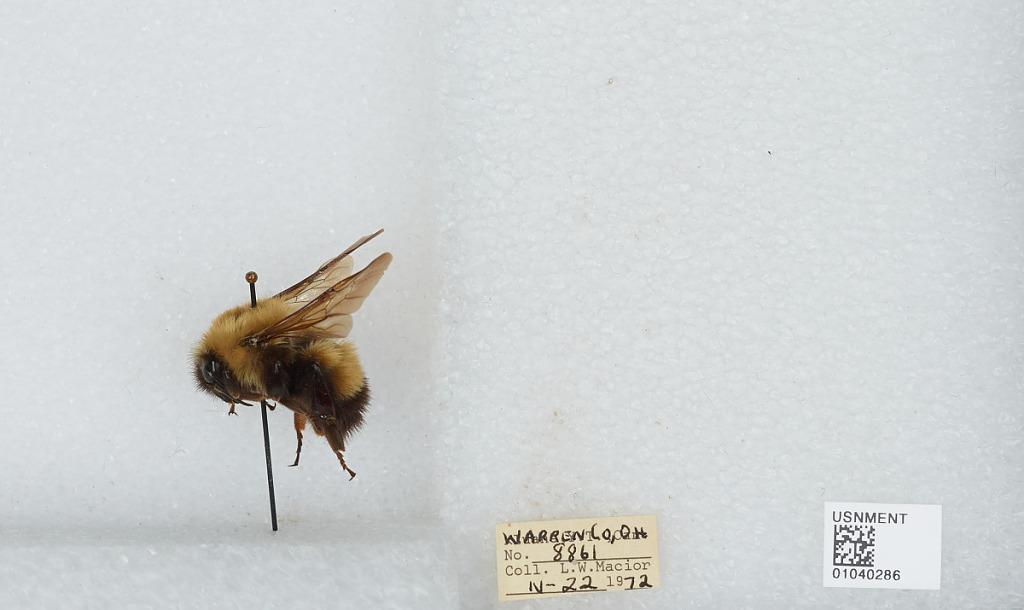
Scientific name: Bombus (Pyrobombus) perplexus Cresson
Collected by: L. Macior
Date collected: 1972-4-22
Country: United States
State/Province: Ohio
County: Warren
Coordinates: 39.4242, -84.1856